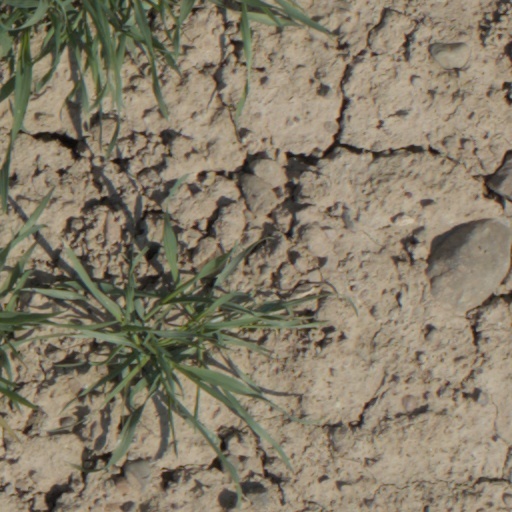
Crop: wheat